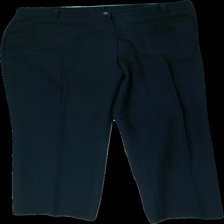
View: front
Type: Trousers
Category: Ladies
Brand: Kappahl
Colors: Black
Material: 100% polyester
Cut: Regular
Size: 44
Season: All
Damage: nopprig
Damage location: top center
Damage 2 location: bottom right
Damage 3 location: top center
Price range: <50
Recommended usage: Remake
Description: svarta kostymbyxor, noppriga vid midjan